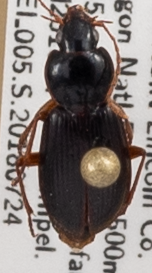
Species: Synuchus impunctatus
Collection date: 2018-07-24
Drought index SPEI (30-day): -0.71
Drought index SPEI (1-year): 0.17
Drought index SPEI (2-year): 2.09